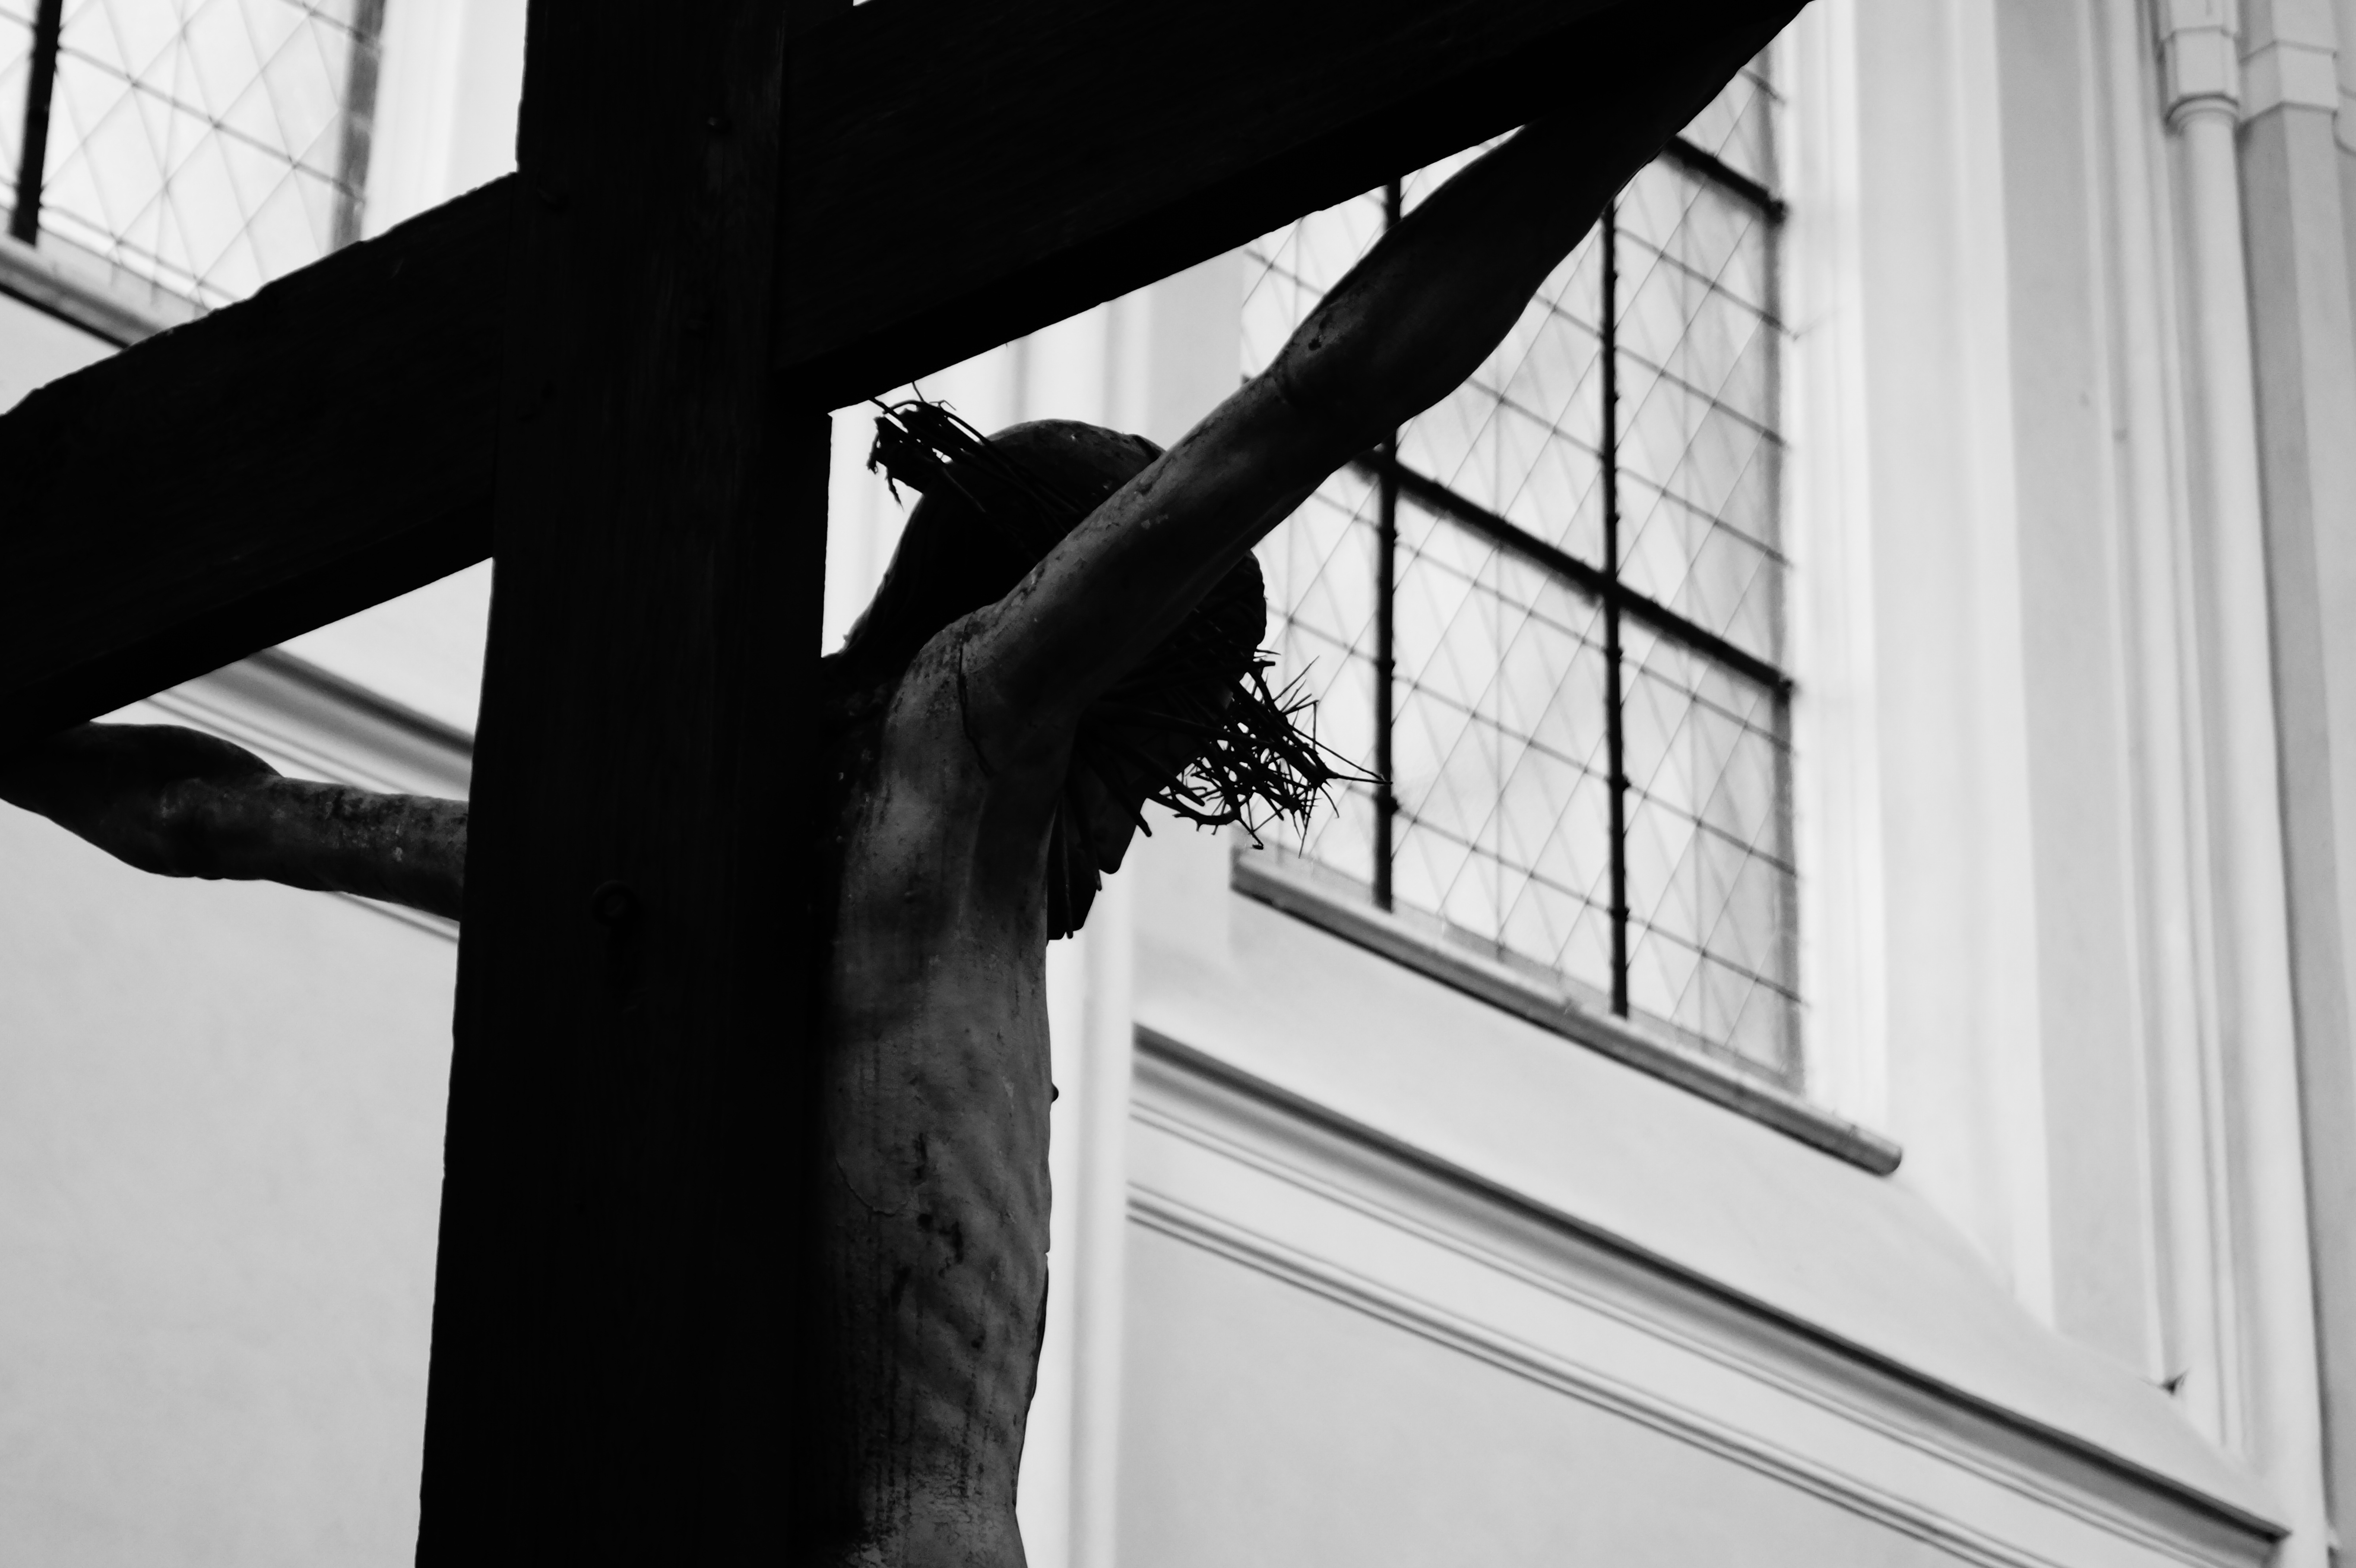
light, black and white, wood, white, window, line, color, religion, church, cross, black, monochrome, christian, lighting, wooden cross, catholic, christ, photograph, jesus, christianity, holy, crucifixion, shape, jesus christ, monochrome photography